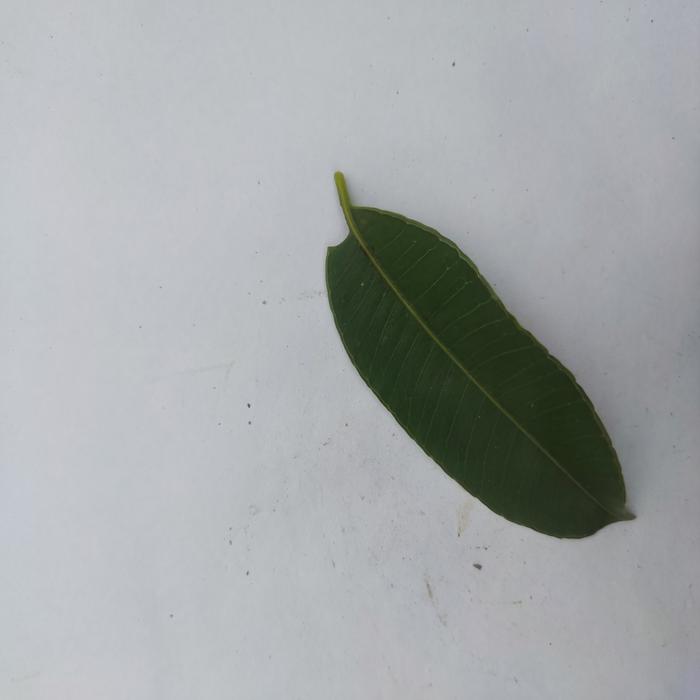
Crop: Hog Plum
Leaf condition: Heathy_Leaf